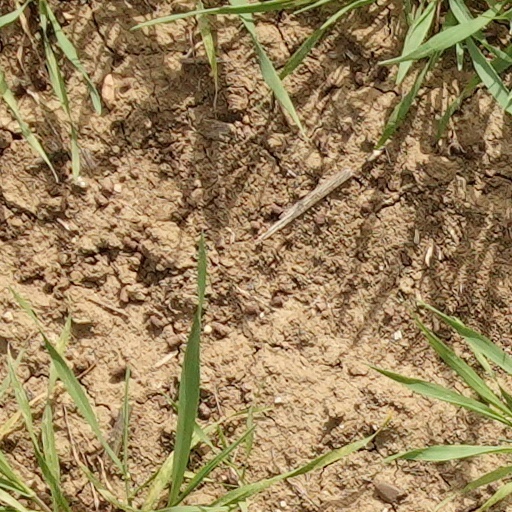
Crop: wheat